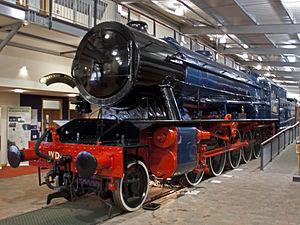
Il s'agit des locomotives acquises par les anciennes compagnies et réformées avant la création de la SNCF le 1ᵉʳ janvier 1938.